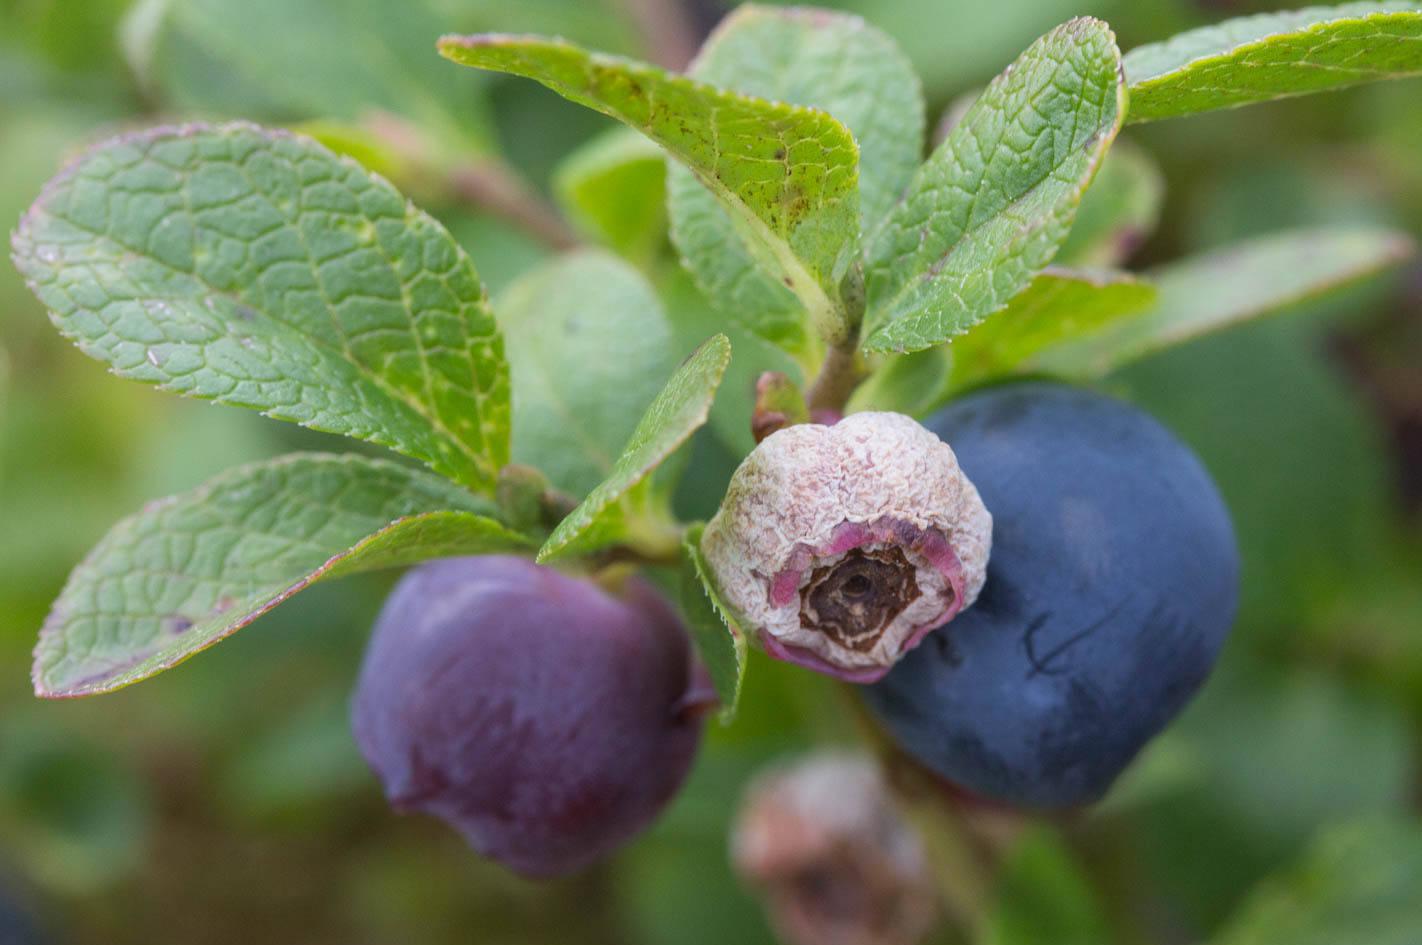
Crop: blueberry
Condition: mummy_berry